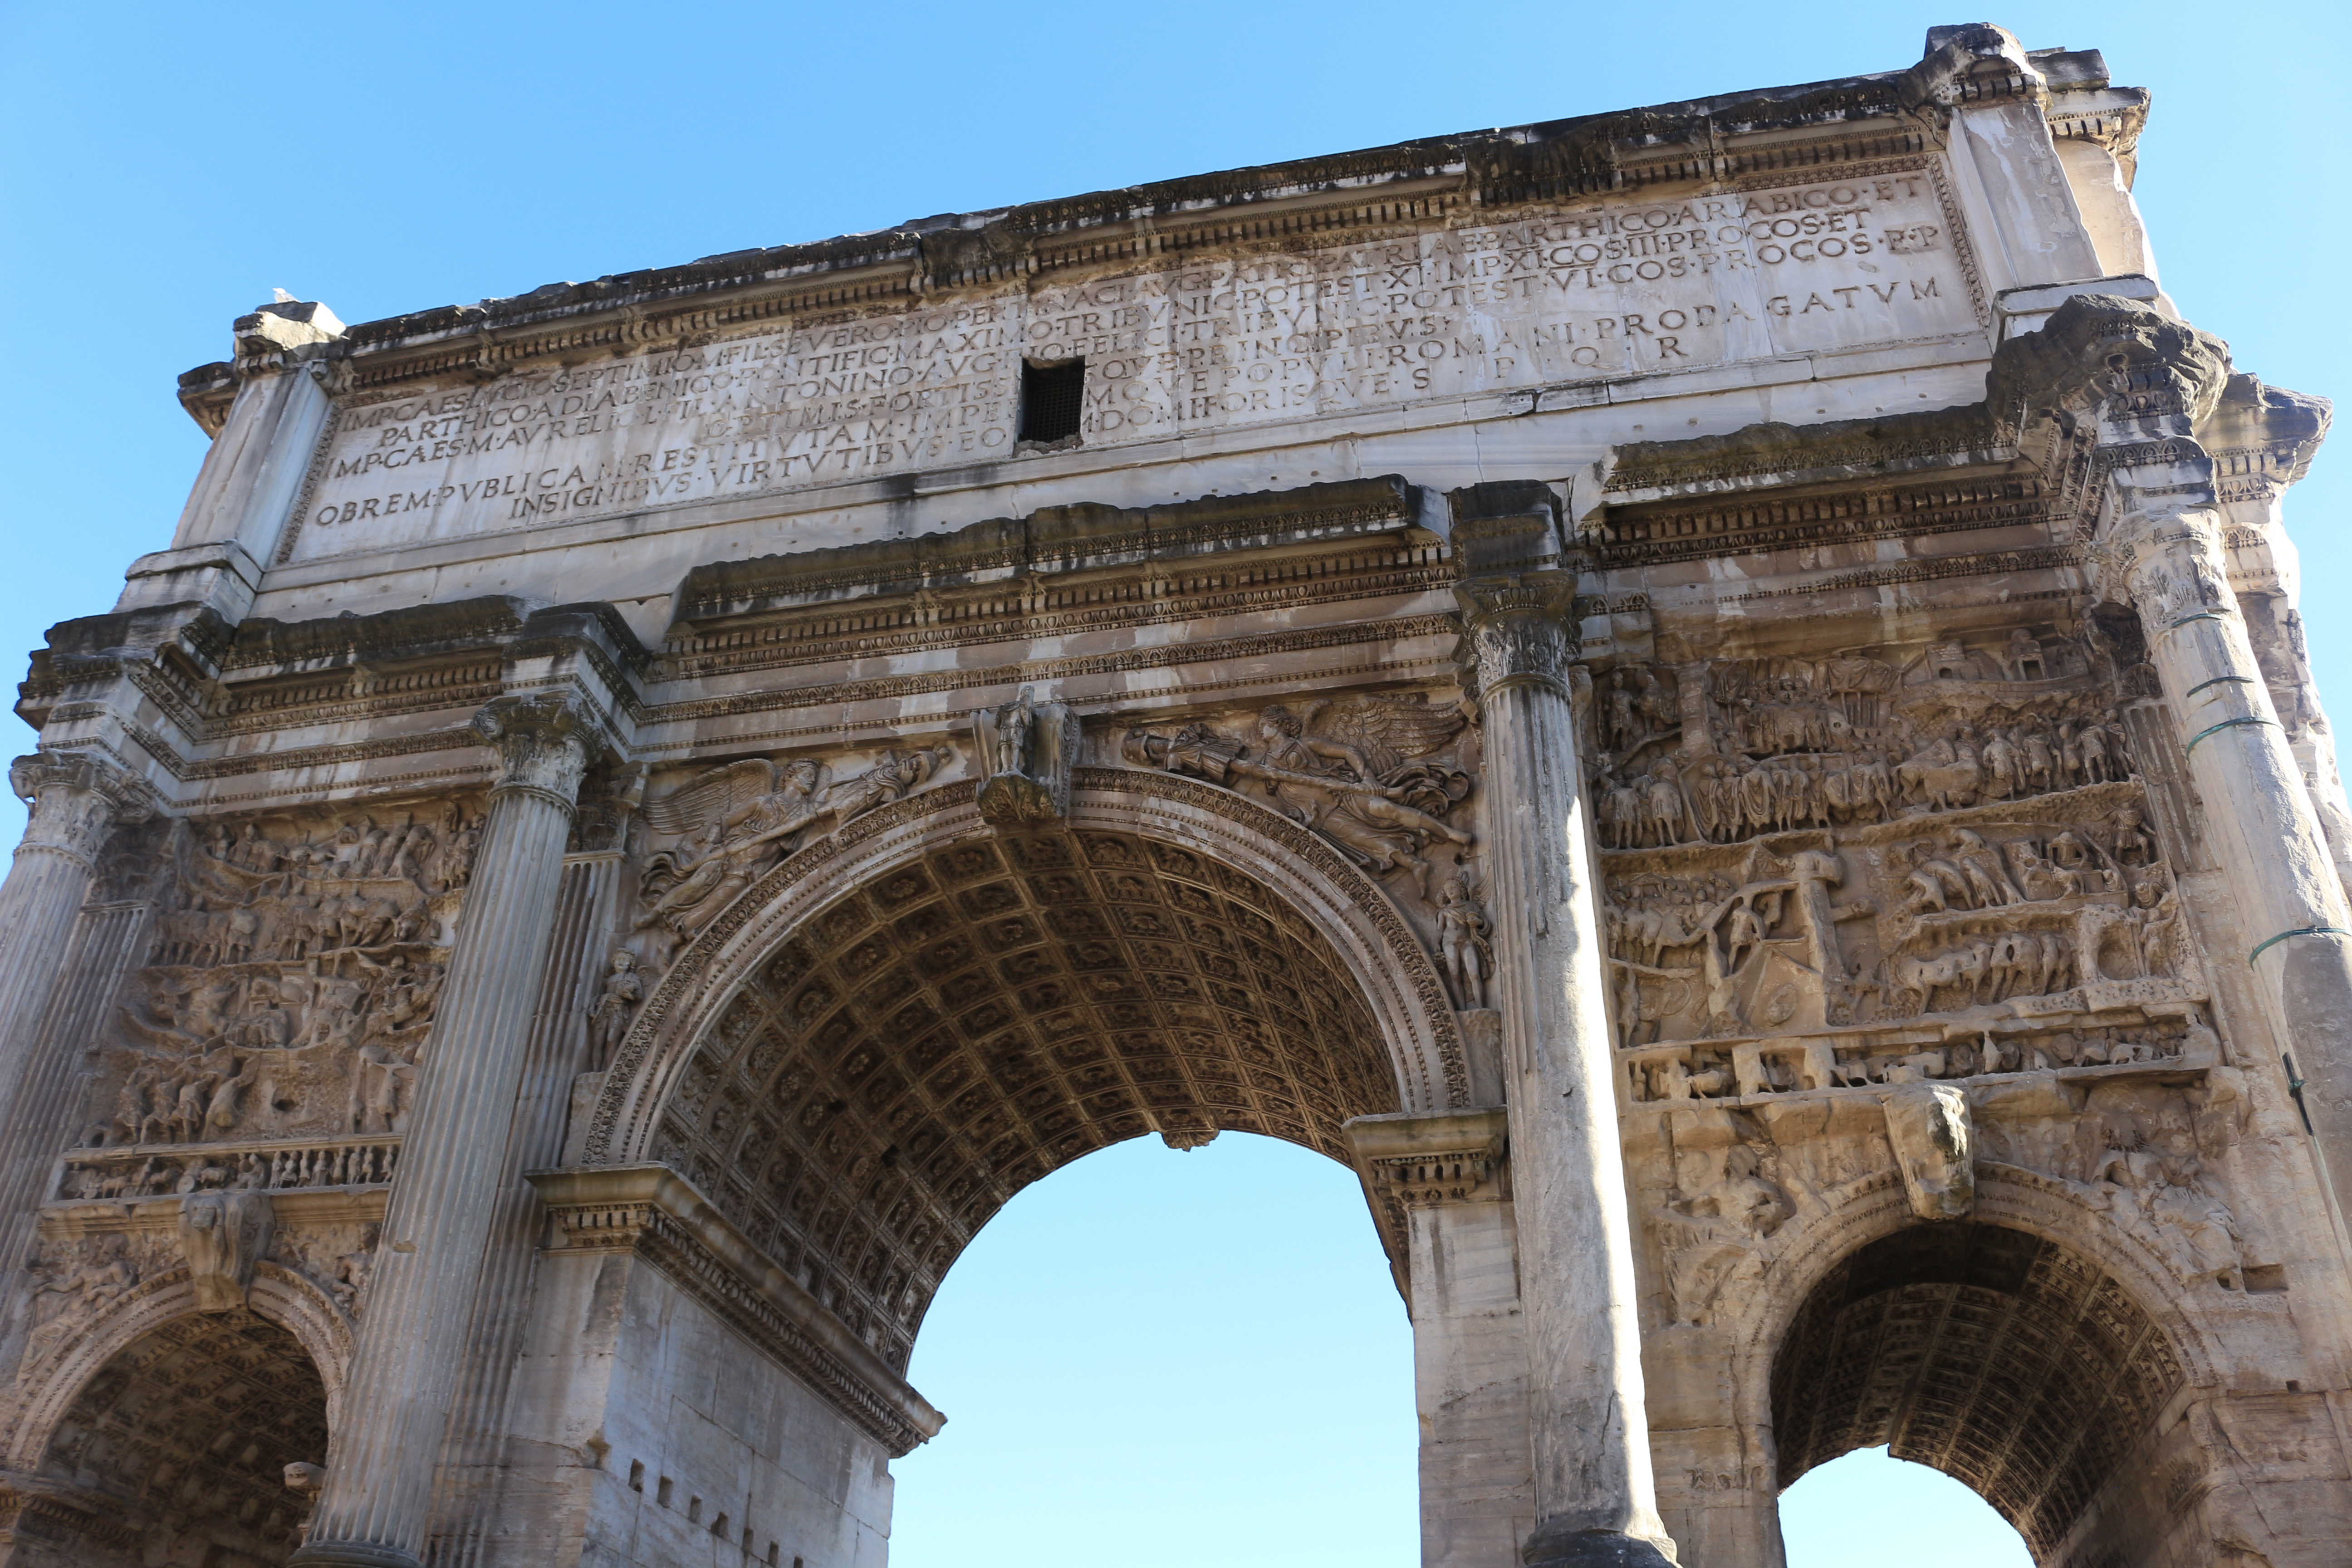
architecture, antique, stone, monument, arch, landmark, facade, rome, ruins, ancient rome, roman forum, ancient history, ancient roman architecture